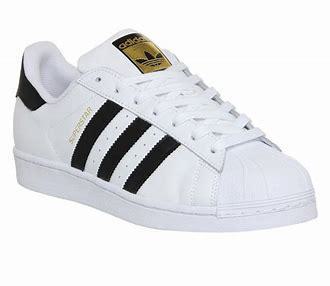
Brand: adidas
Model: Originals Superstar